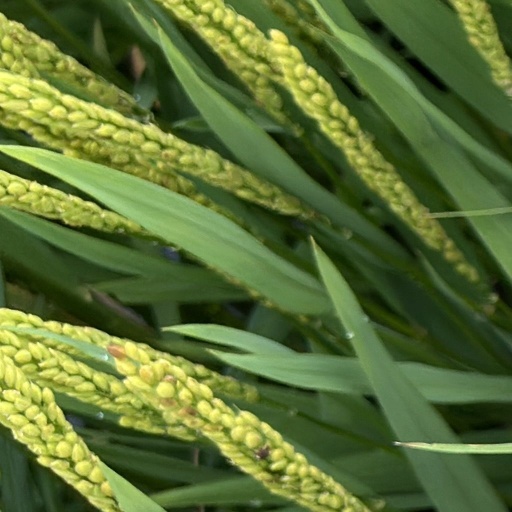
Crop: rice